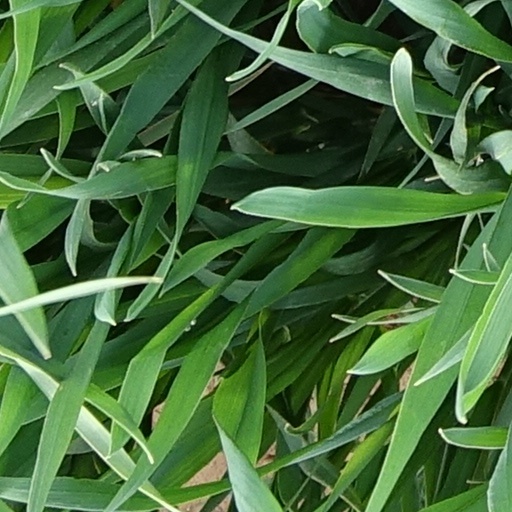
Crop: wheat